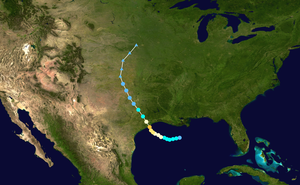
L’ouragan Alicia a été un des cyclones tropicaux les plus coûteux en Atlantique depuis l'ouragan Agnes en 1972. Alicia était la troisième dépression tropicale, la première tempête tropicale et le seul ouragan majeur de la saison cyclonique 1983 dans l'océan Atlantique nord. Il a frappé directement Galveston et Houston au Texas provoquant 2,6 milliards de dollars US de 1983, de dommages et la mort de 21 personnes ; ceci en fait le pire ouragan du Texas depuis l'ouragan Carla en 1961. De plus, Alicia est le premier cyclone tropical à causer pour un milliard de dollars de dommages dans l'histoire du Texas.